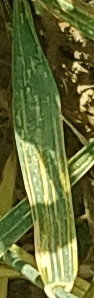
Label: Wheat___Yellow_Rust